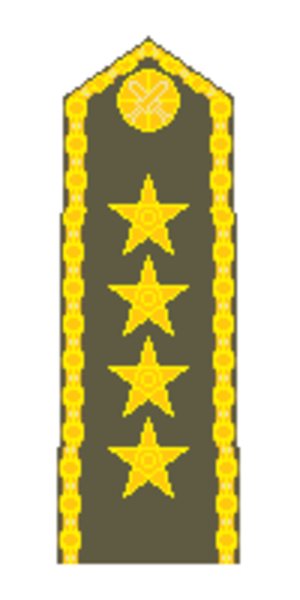
NATO's væbnede styrkers gradstegn og gradsbetegnelser / NATO-officerer (OF 1-10)
Sammenligningsskema for militære grader hos NATO's medlemsstater.